Asse (hills)

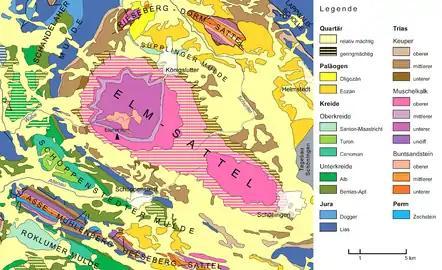
Geological map of the Northern Harz Foreland in the area of Brunswick-Wolfenbüttel-Helmstedt, with the Asse at lower left

The Asse is a small hill range in the district of Wolfenbüttel in southeastern Lower Saxony with a median height of 200 metres ASL; the highest elevation is the Remlinger Herse with a height of 234 m. There are more than 600 different plants found here; the Asse is mostly covered by trees. It has been inhabited since the 6th millennium BC by farmers coming from the Danube region.